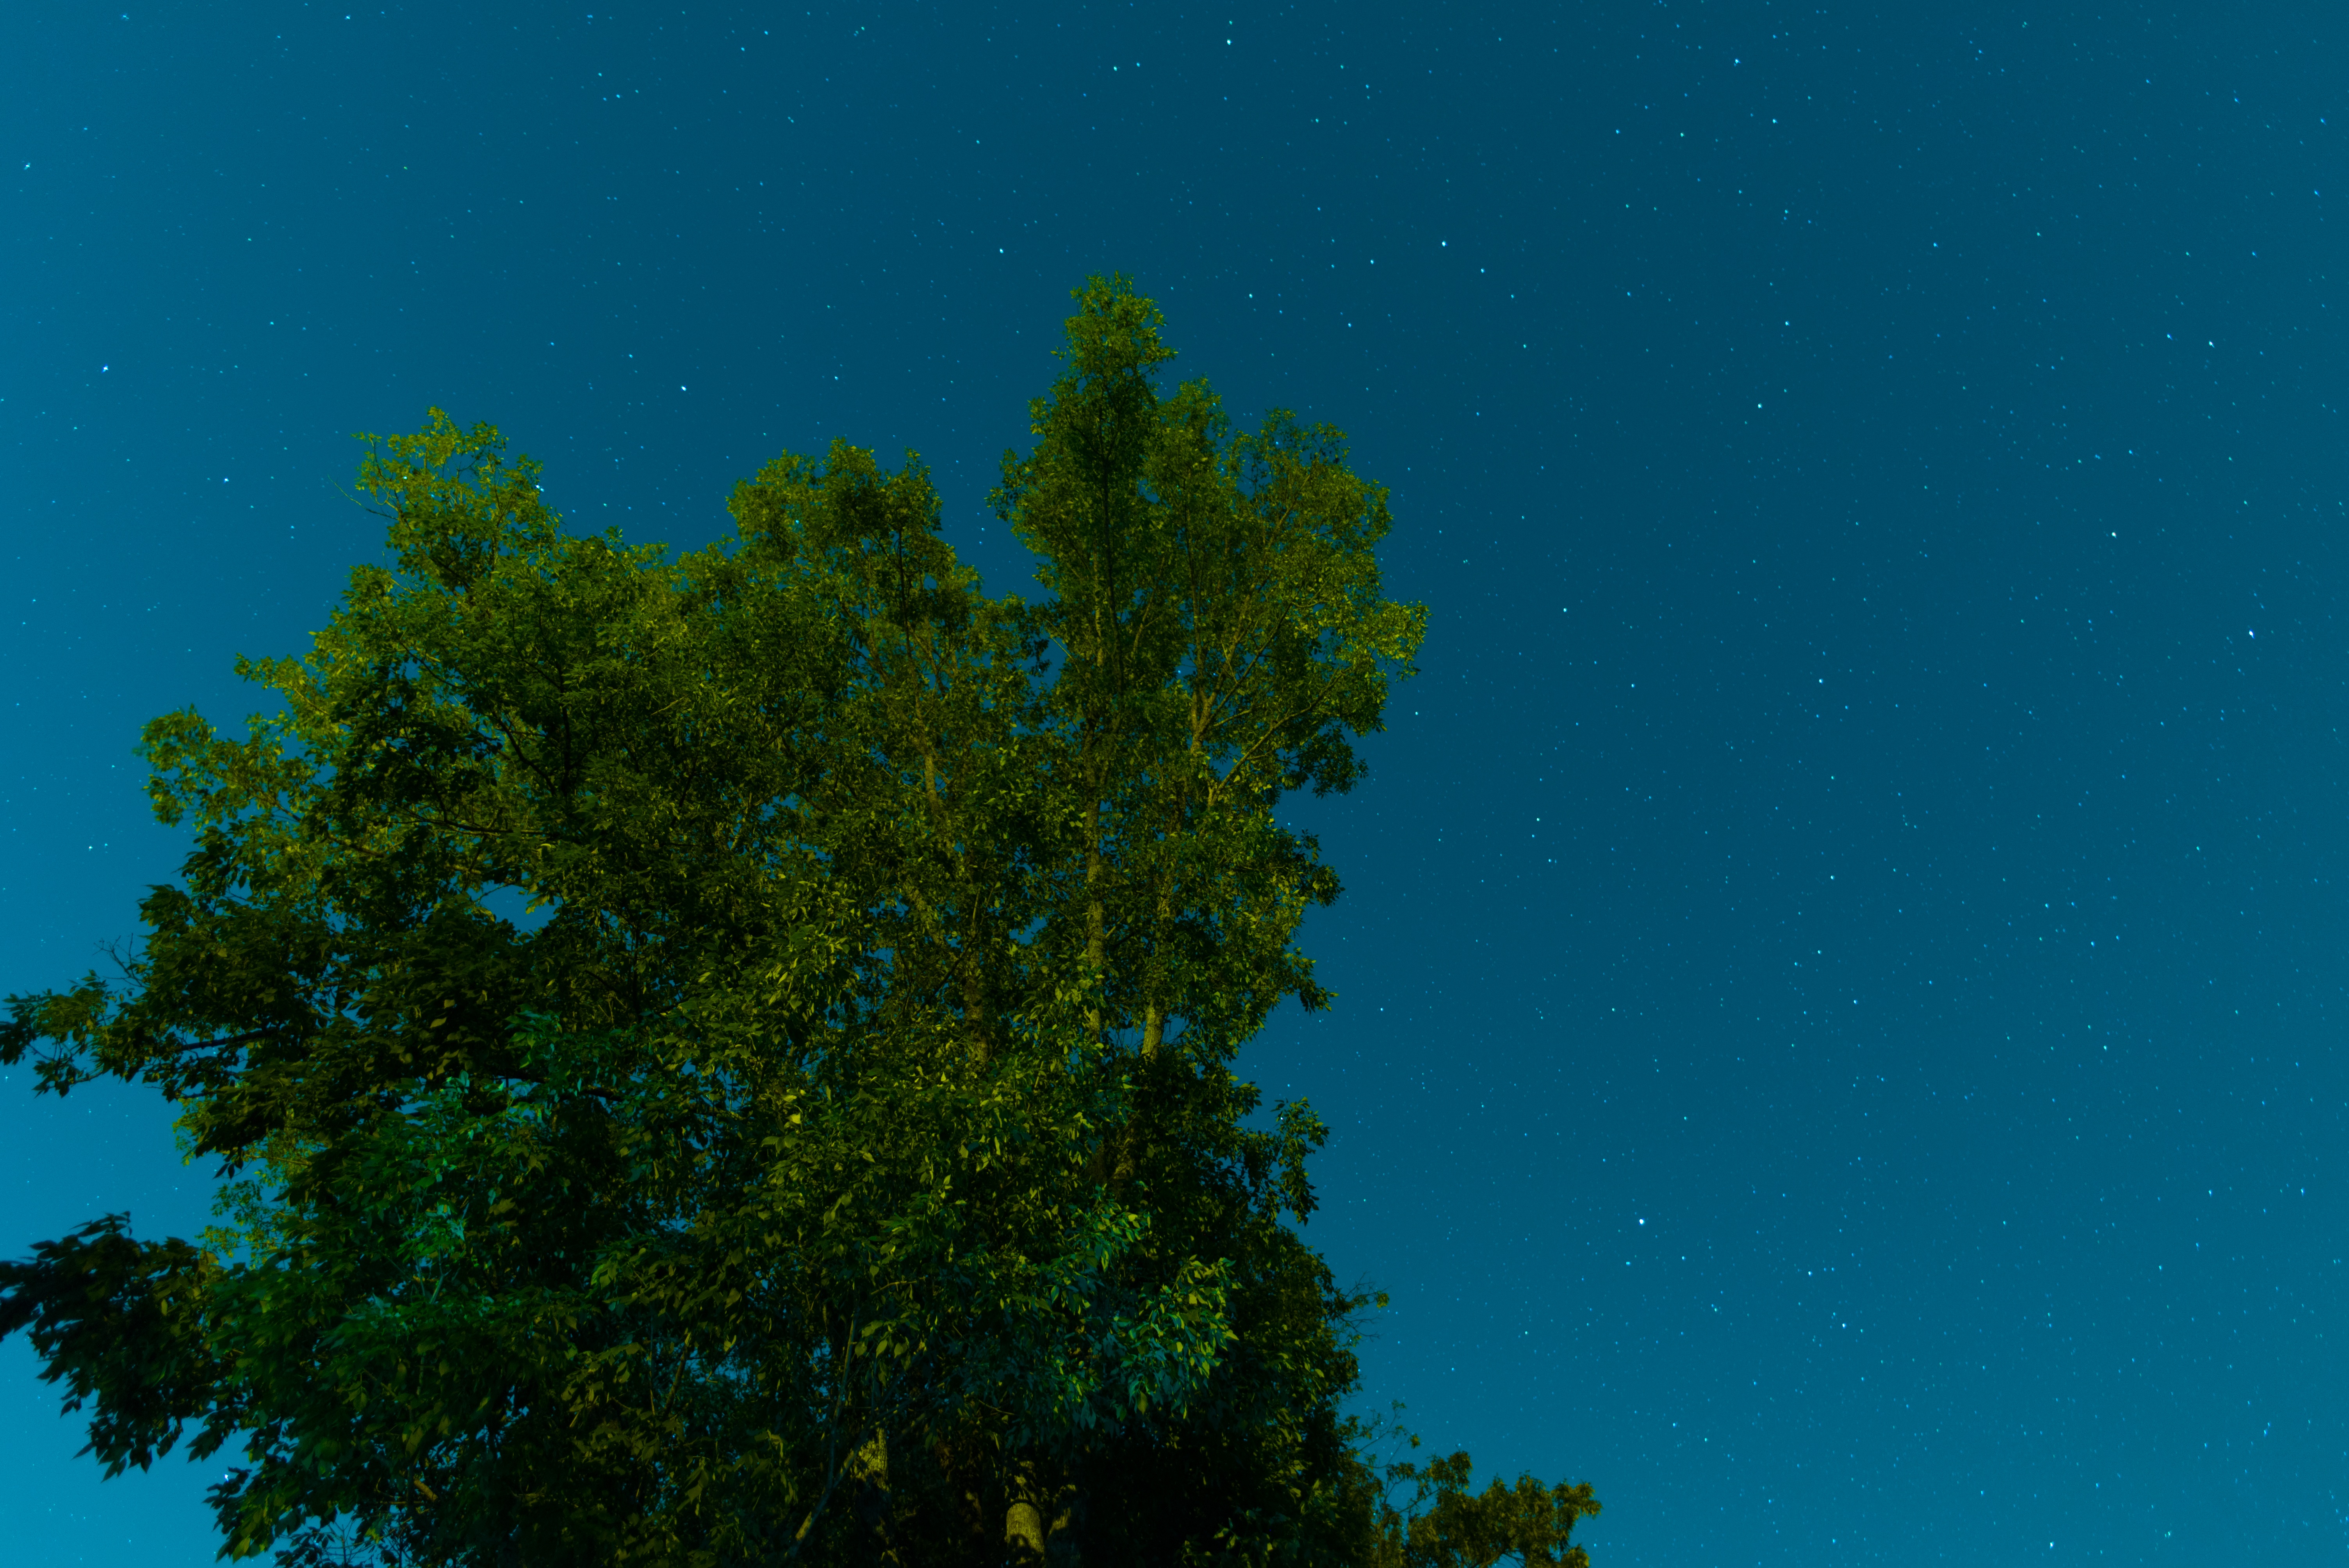
tree, sky, sunlight, star, moonlight, ecosystem, astronomical object, natural environment